Brie Larson

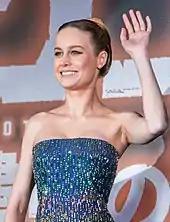
Larson at the Japan premiere of "" in 2017

Following the success of "Room", Larson played a leading role in "Free Fire" (2016), an action-comedy about a shootout in a warehouse. She agreed to the project to call attention to gun violence. Eric Kohn of IndieWire noted how different Larson's role was from that in "Room" and added that her "businesslike demeanor once again proves her ability to command a scene with a single glare". Commercially, the film failed to recoup its $7 million investment. She had filmed a part in Todd Solondz's comedy "Wiener-Dog", but her scenes were deleted from the final cut as Solondz found her character inessential to the story. The following year, Larson starred alongside Tom Hiddleston and Samuel L. Jackson in the second installment of the MonsterVerse franchise, entitled "". Shot in Vietnam, the film featured her as a photojournalist in the 1970s. It marked her first mainstream big-budget release, and while she was glad to play a role not defined by her looks, she bemoaned the lack of female co-stars. Ann Hornaday of "The Washington Post" praised the film's visual effects and remarked that "Larson manages to hold her own with very little to do". "Kong: Skull Island" was a commercial success, grossing over $566 million worldwide.